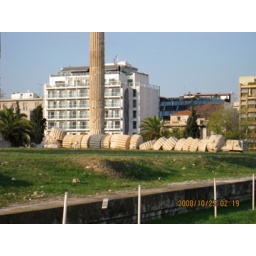
Zues Temple across the street from our hotel( white building in the background)